TNA No Surrender

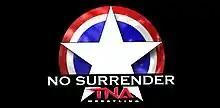
TNA No Surrender logo

No Surrender is an annual professional wrestling event produced by Total Nonstop Action Wrestling. It was originally produced by TNA Wrestling, as a pay-per-view (PPV) event. The first one was held in July 2005, but when the PPV names were shuffled for 2006, it was moved to September. In December 2012, TNA announced that the event was canceled. The last event took place in the TNA Impact! Zone in September 2012. It was resumed as a special episode of "Impact Wrestling" between 2013 and 2015 and was then revived as an Impact Plus event in 2019.